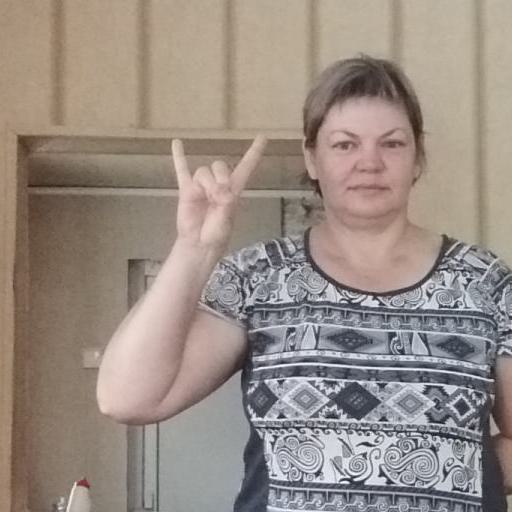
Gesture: rock